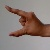
The image shows a hand gesture representing the letter 'Z' in Indian Sign Language.